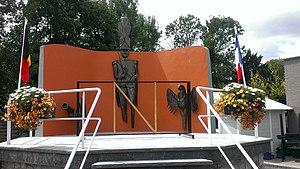
Silenrieux est une section de la commune belge de Cerfontaine située en Région wallonne dans la province de Namur.